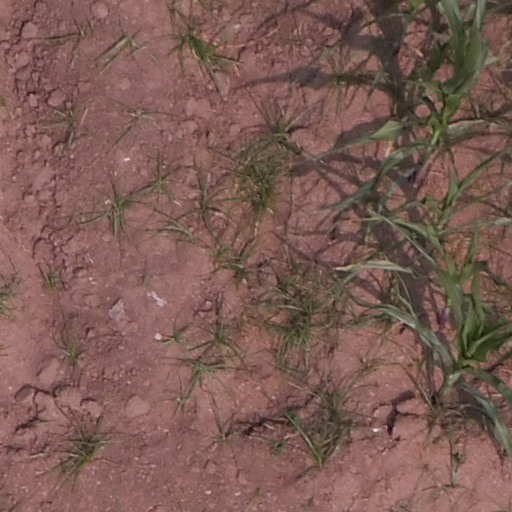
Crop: maize; corn